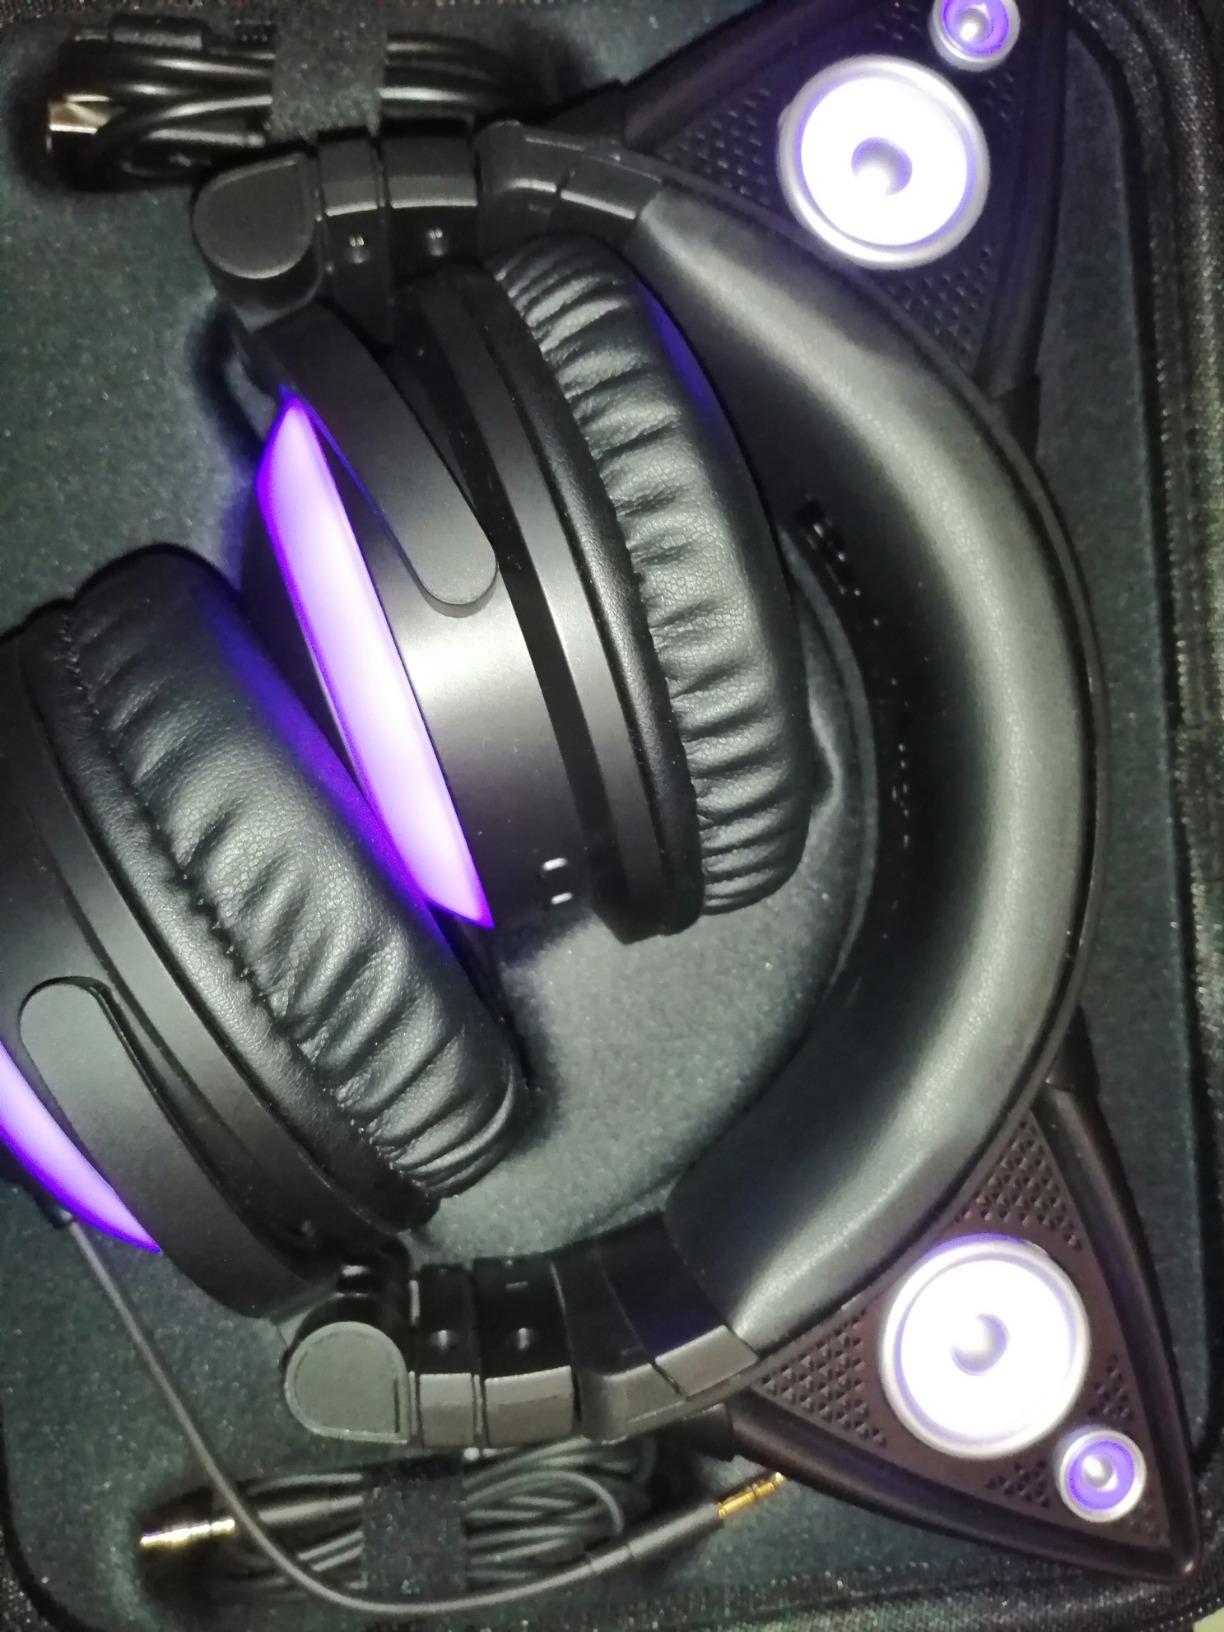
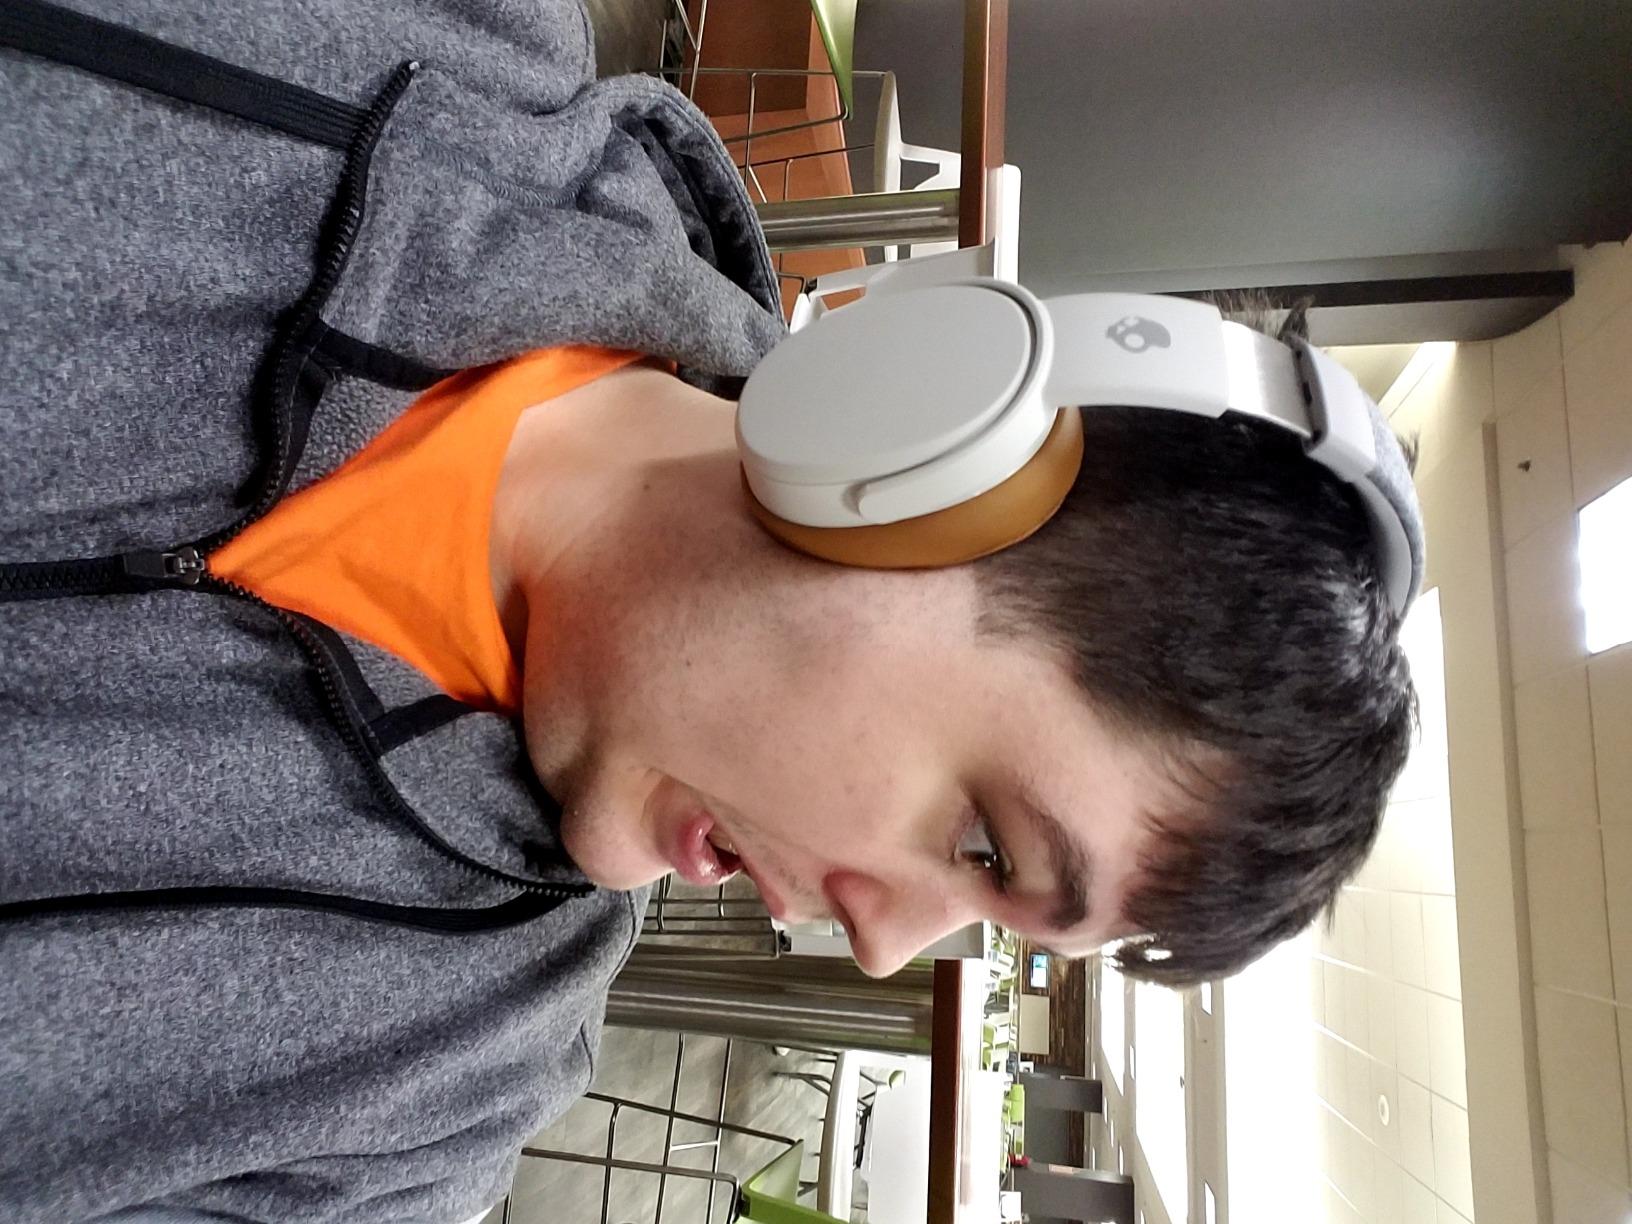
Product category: headphones
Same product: no